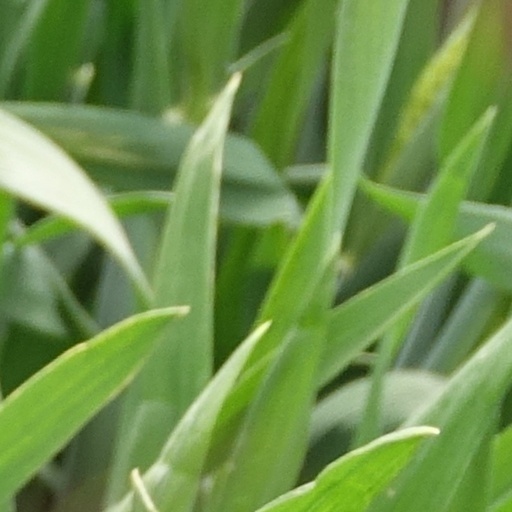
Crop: wheat